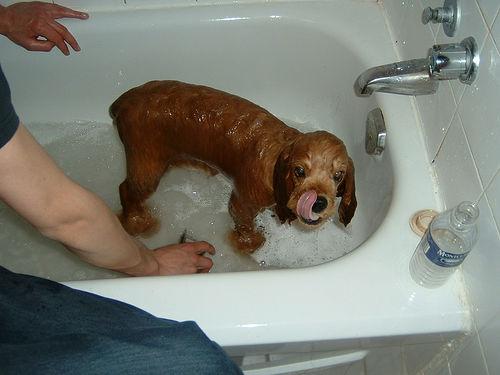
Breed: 286-n000111-cocker_spaniel